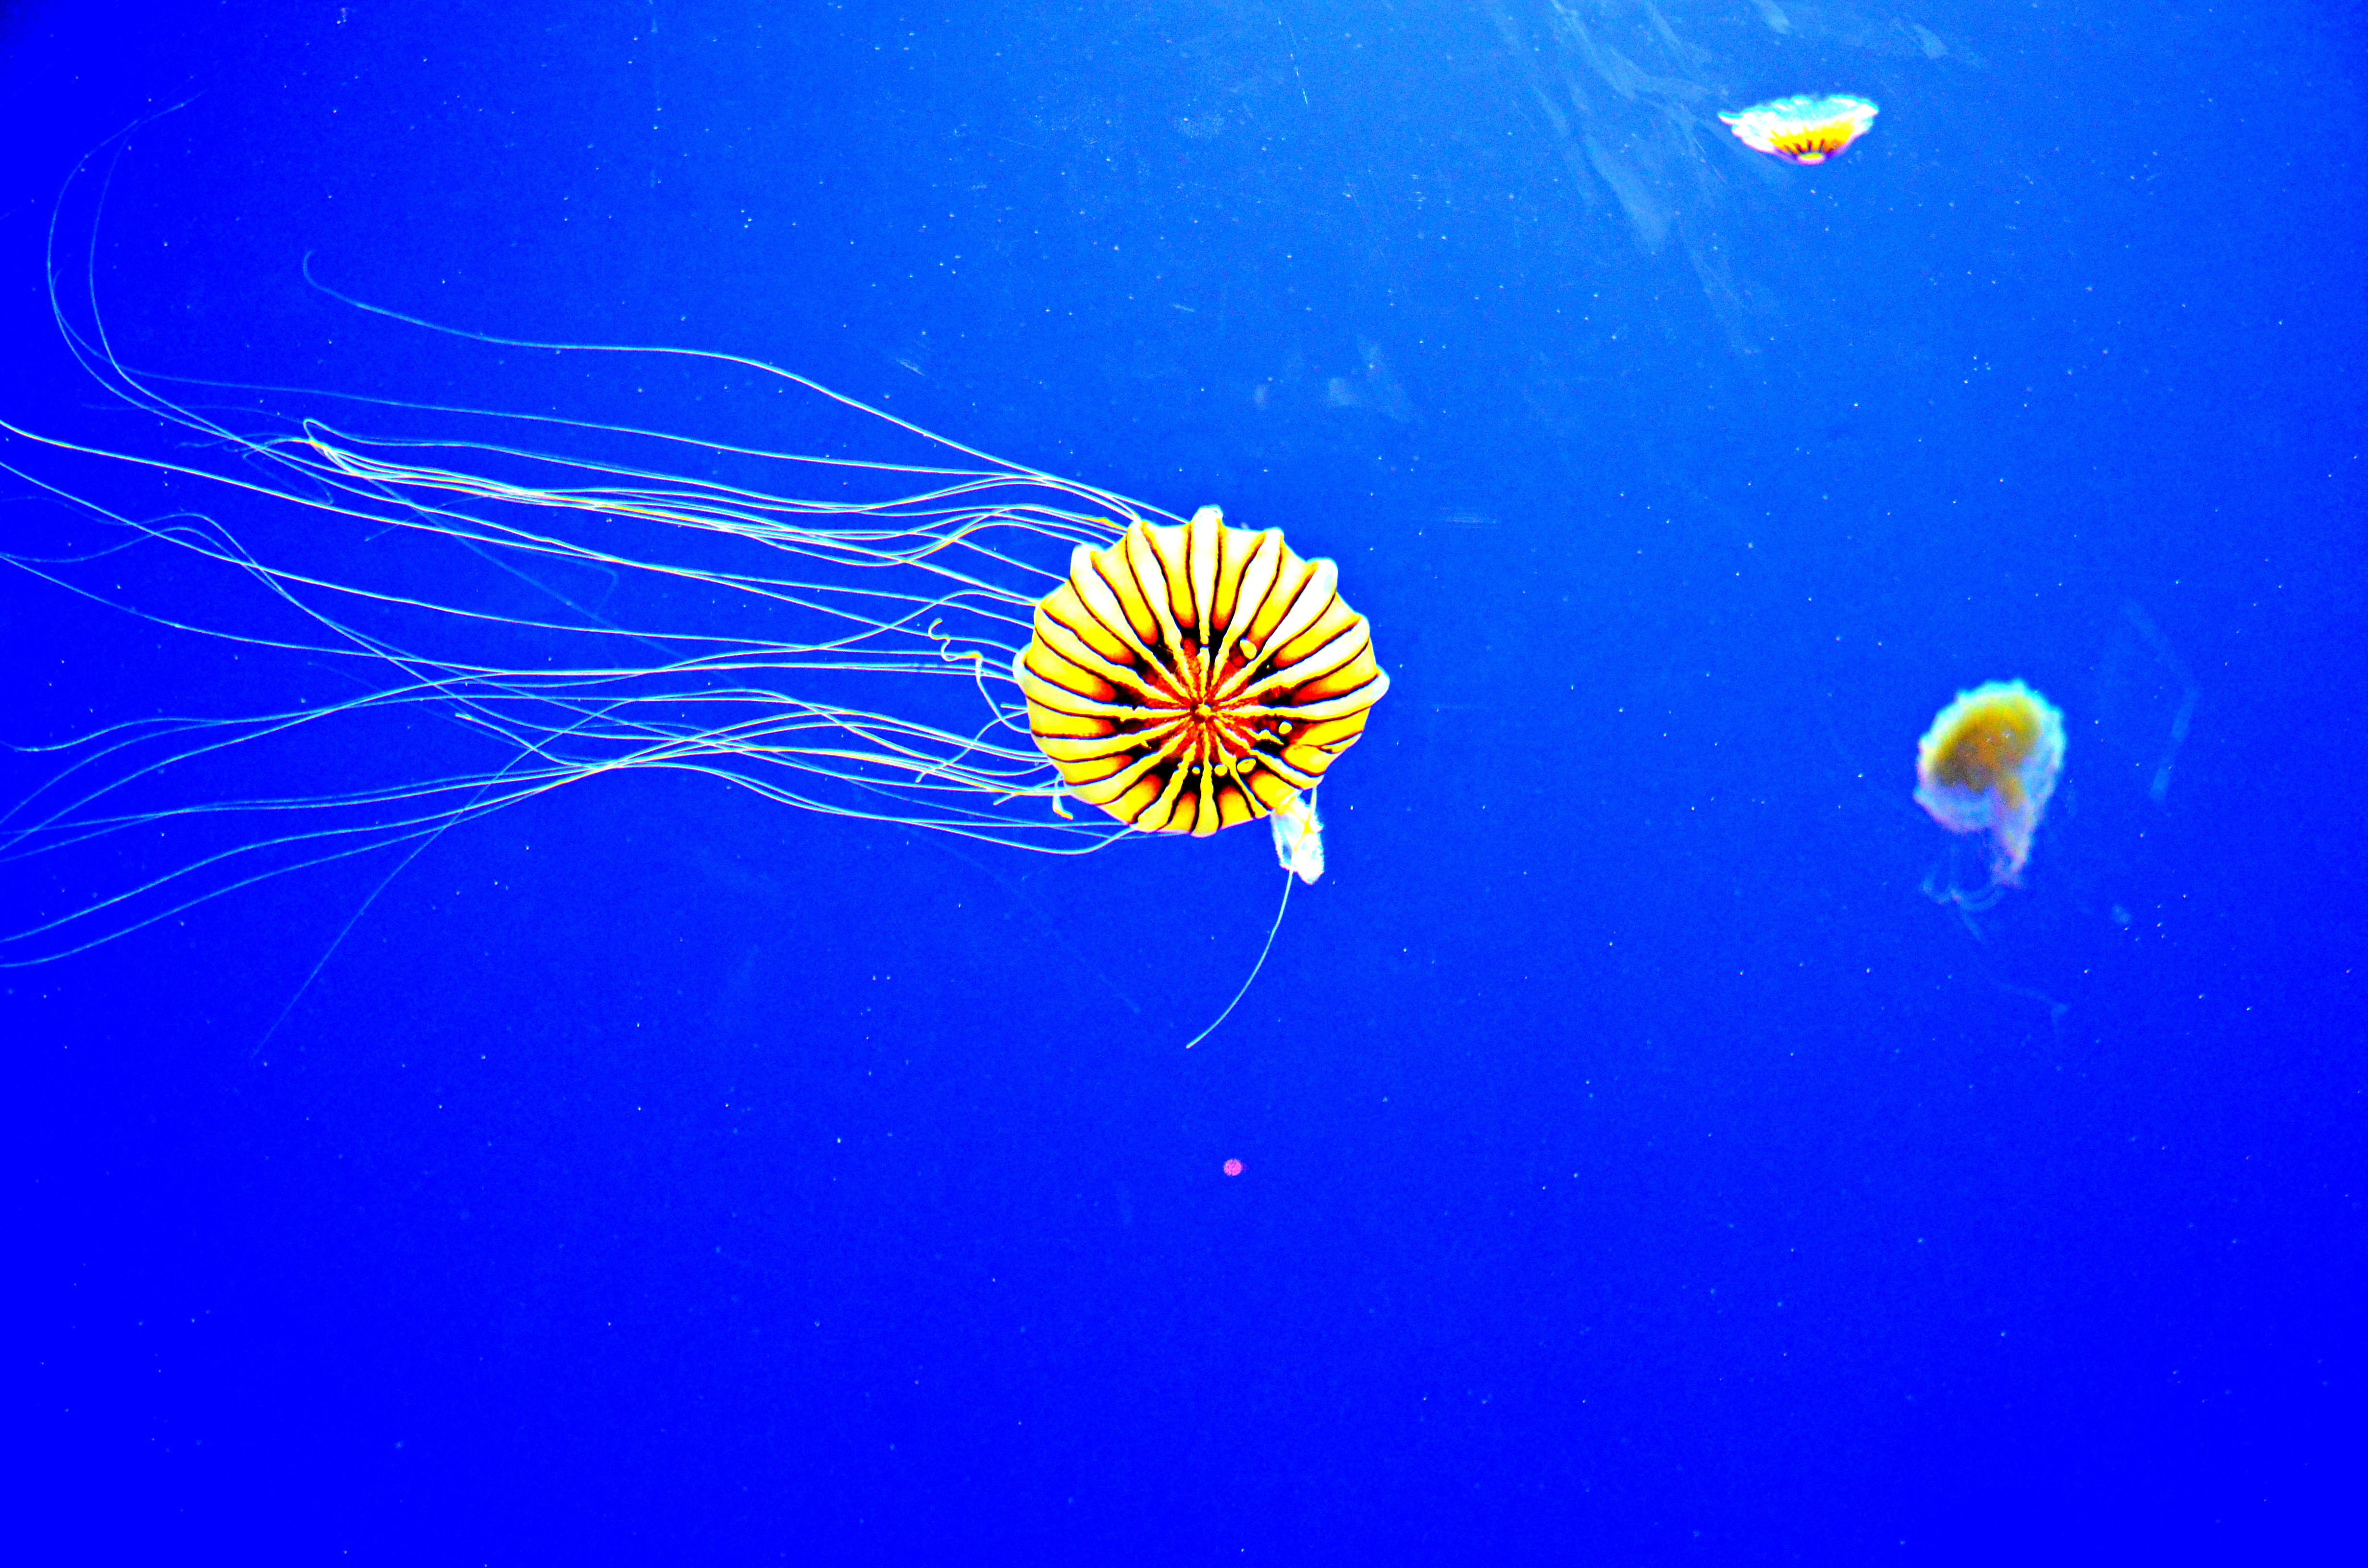
underwater, biology, jellyfish, invertebrate, aquarium, cnidaria, georgia, atlanta, macro photography, organism, jelly fish, marine biology, marine invertebrates